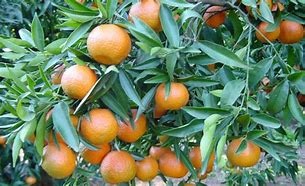
Label: mandarine